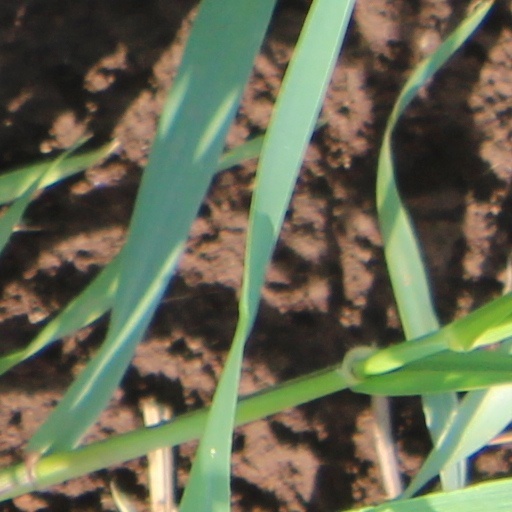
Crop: wheat